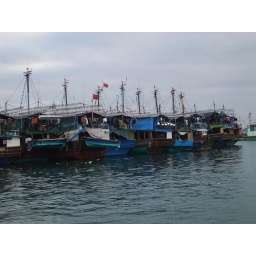
Some of the house boats in the fishing village around Monkey Island in Sanya.